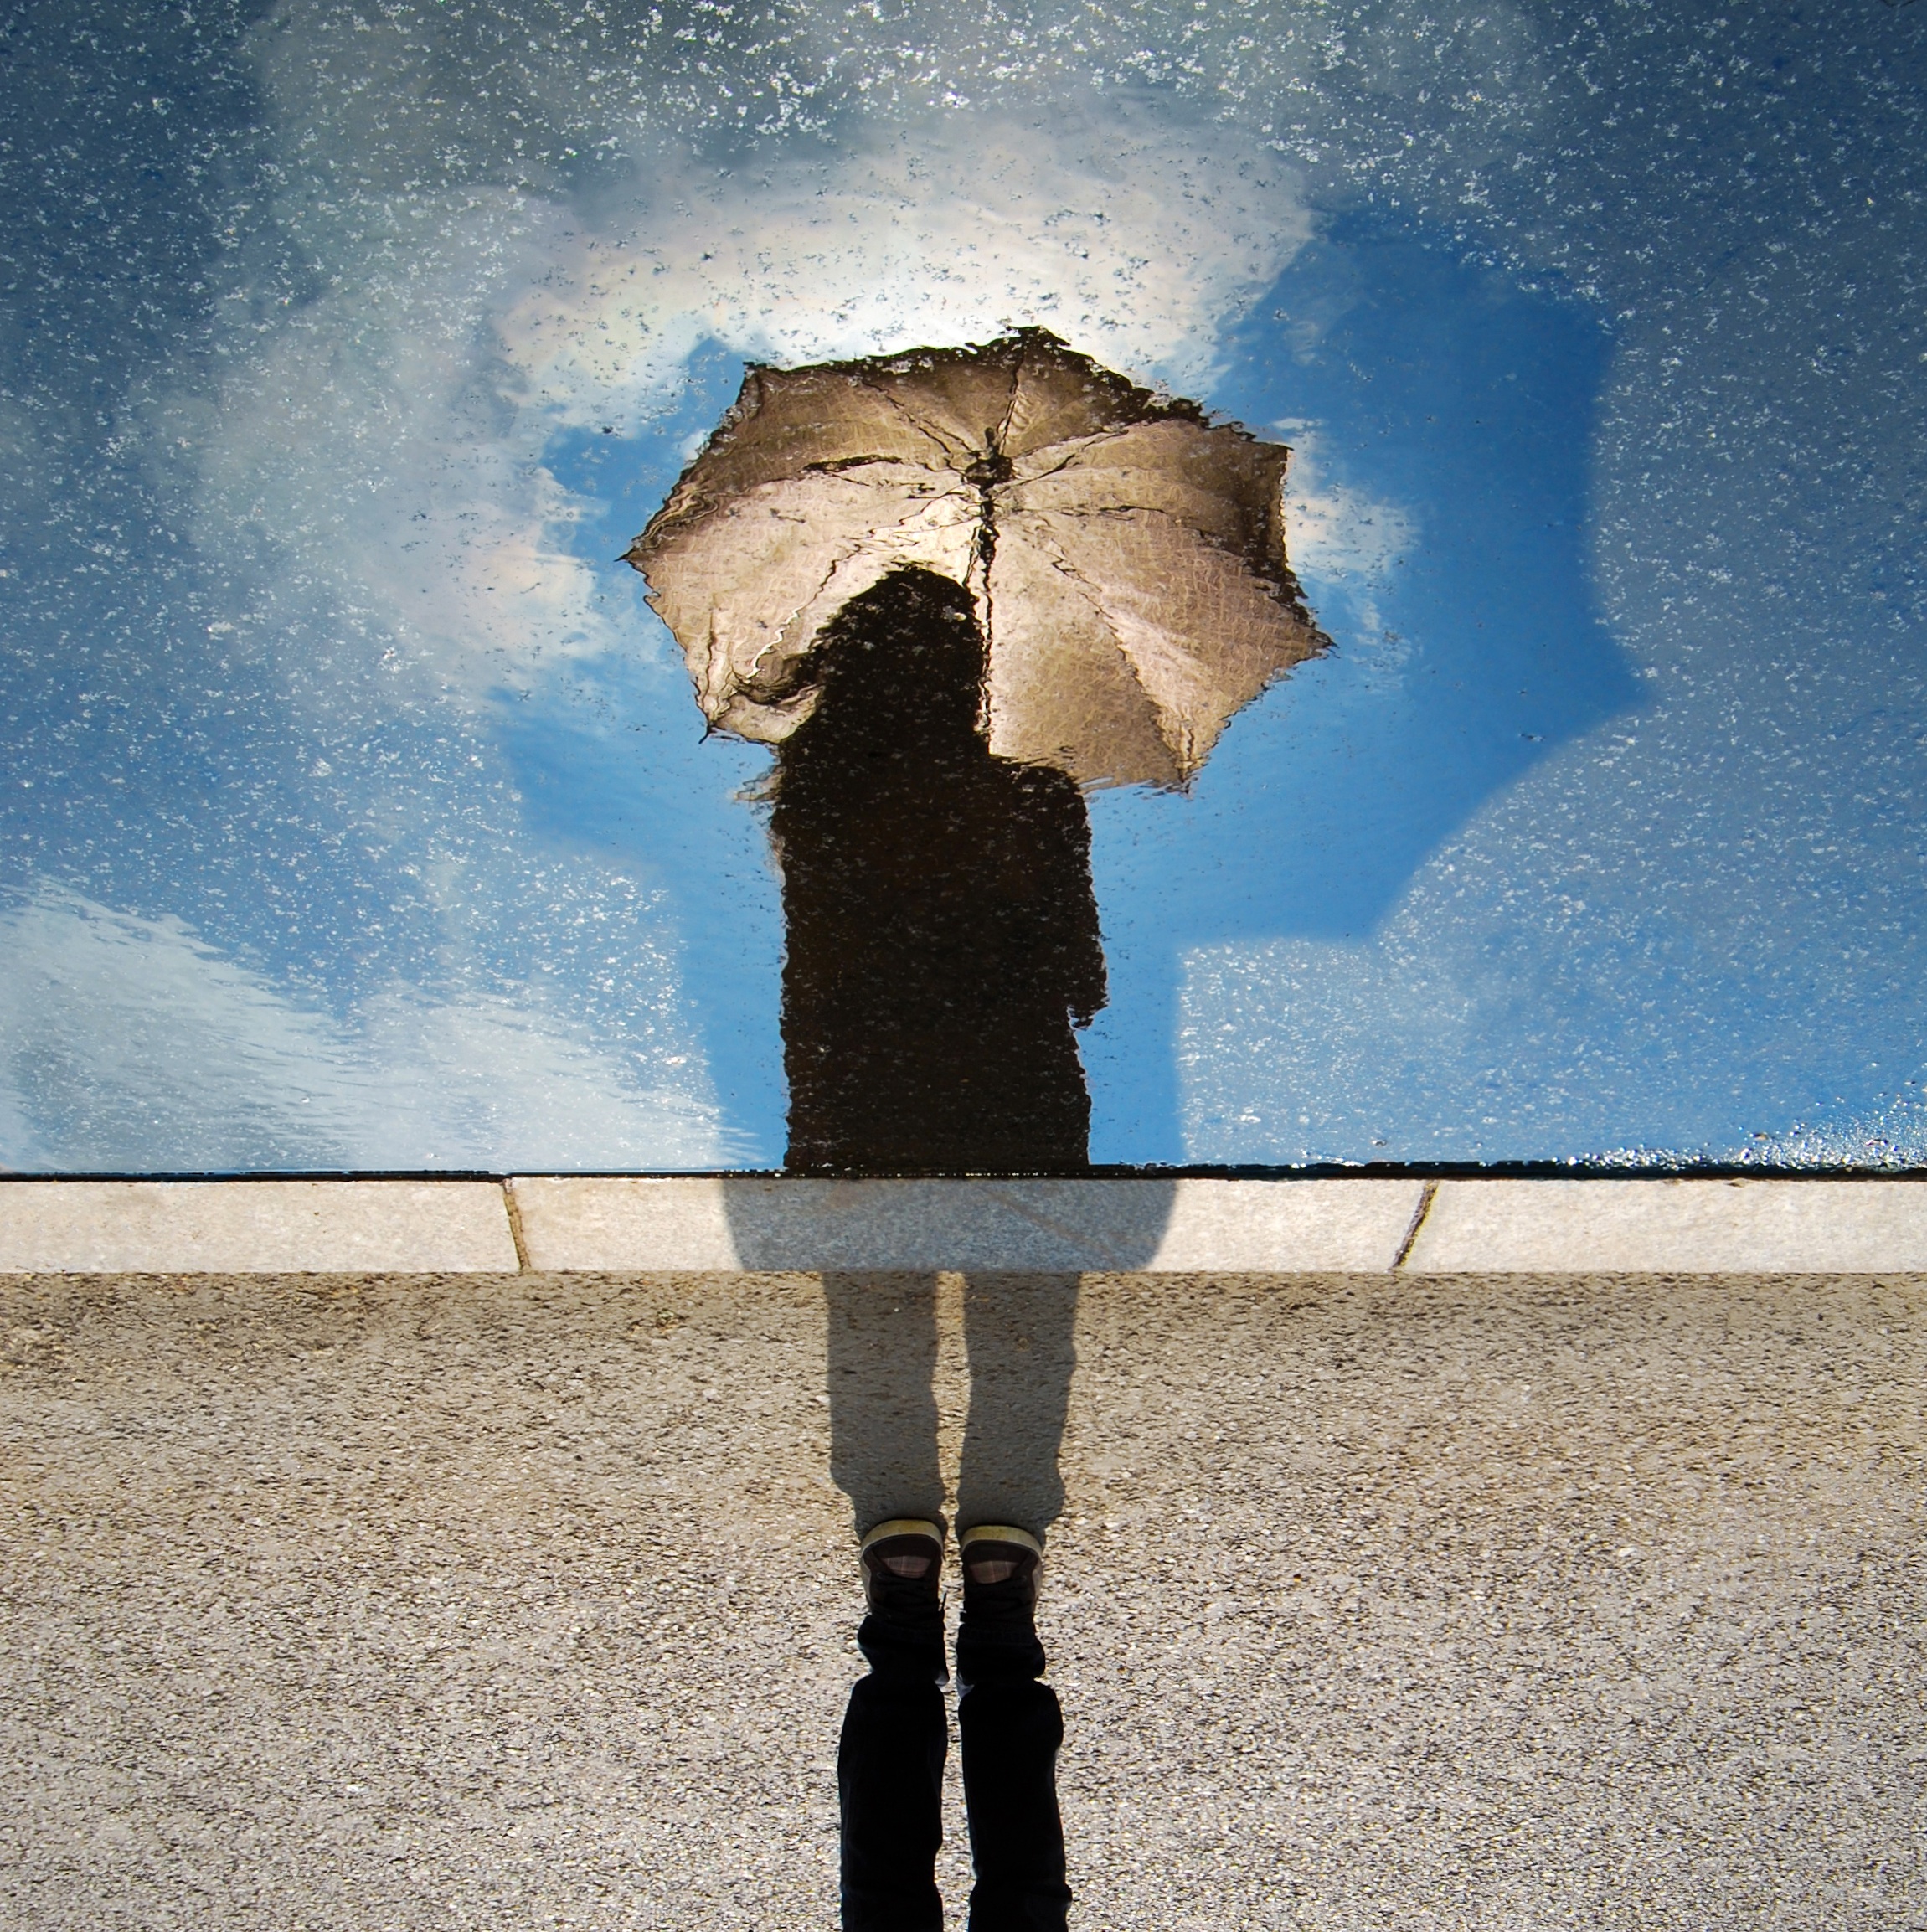
water, silhouette, rain, umbrella, shadow, blue, sculpture, art, mirror, photograph, image